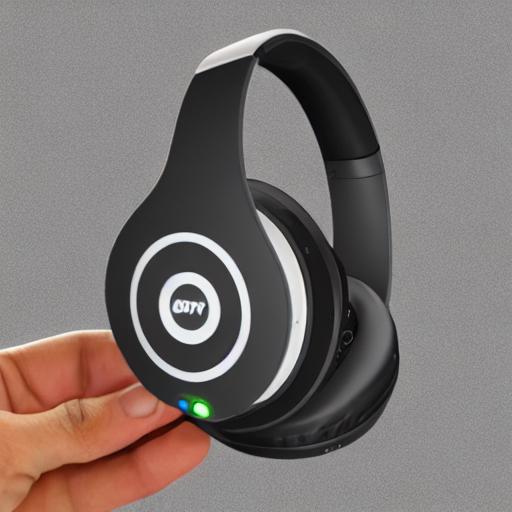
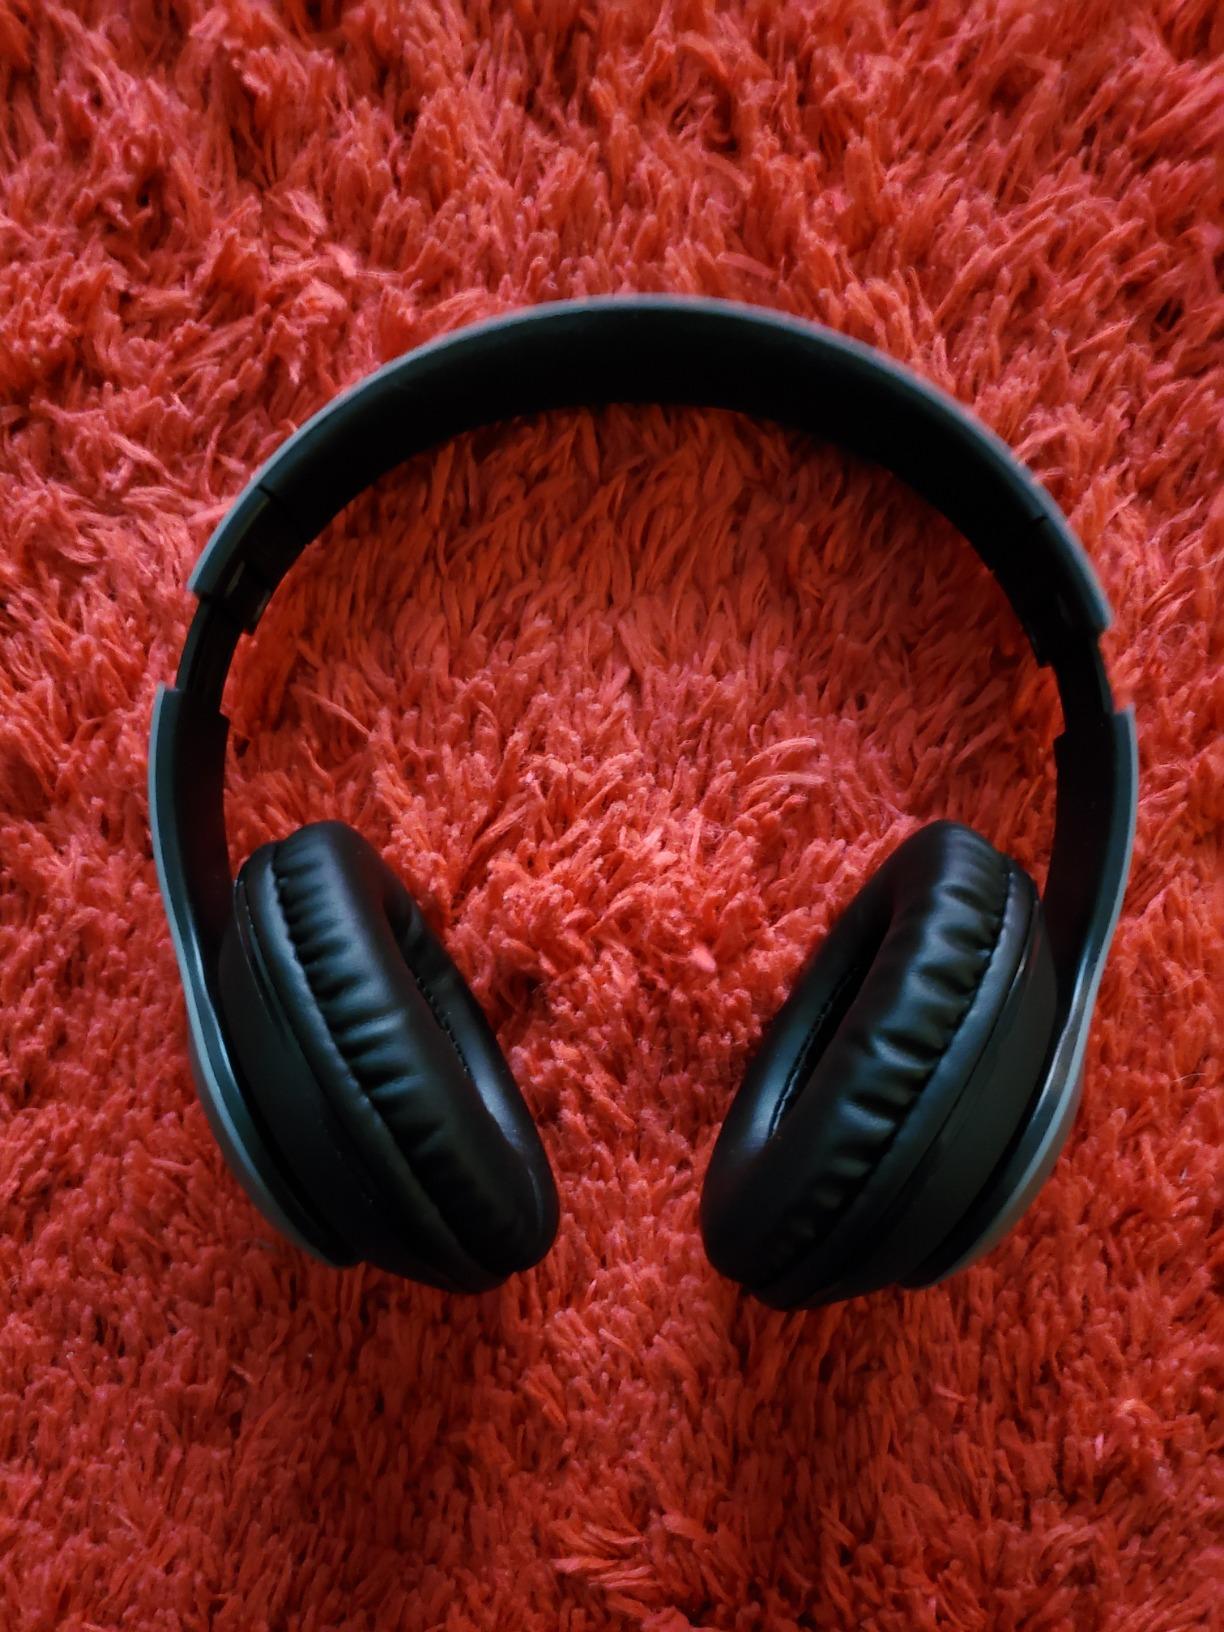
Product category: headphones
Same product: no